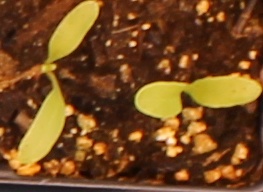
Label: Sugar beet